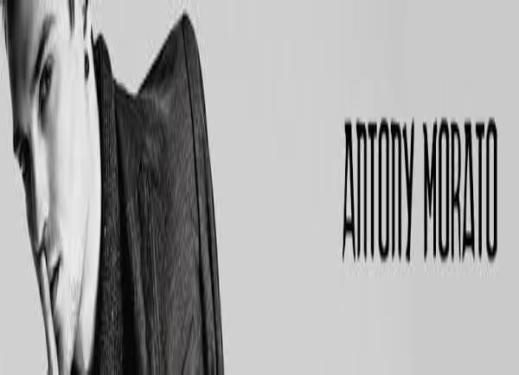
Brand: Antony Morato
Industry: Clothes